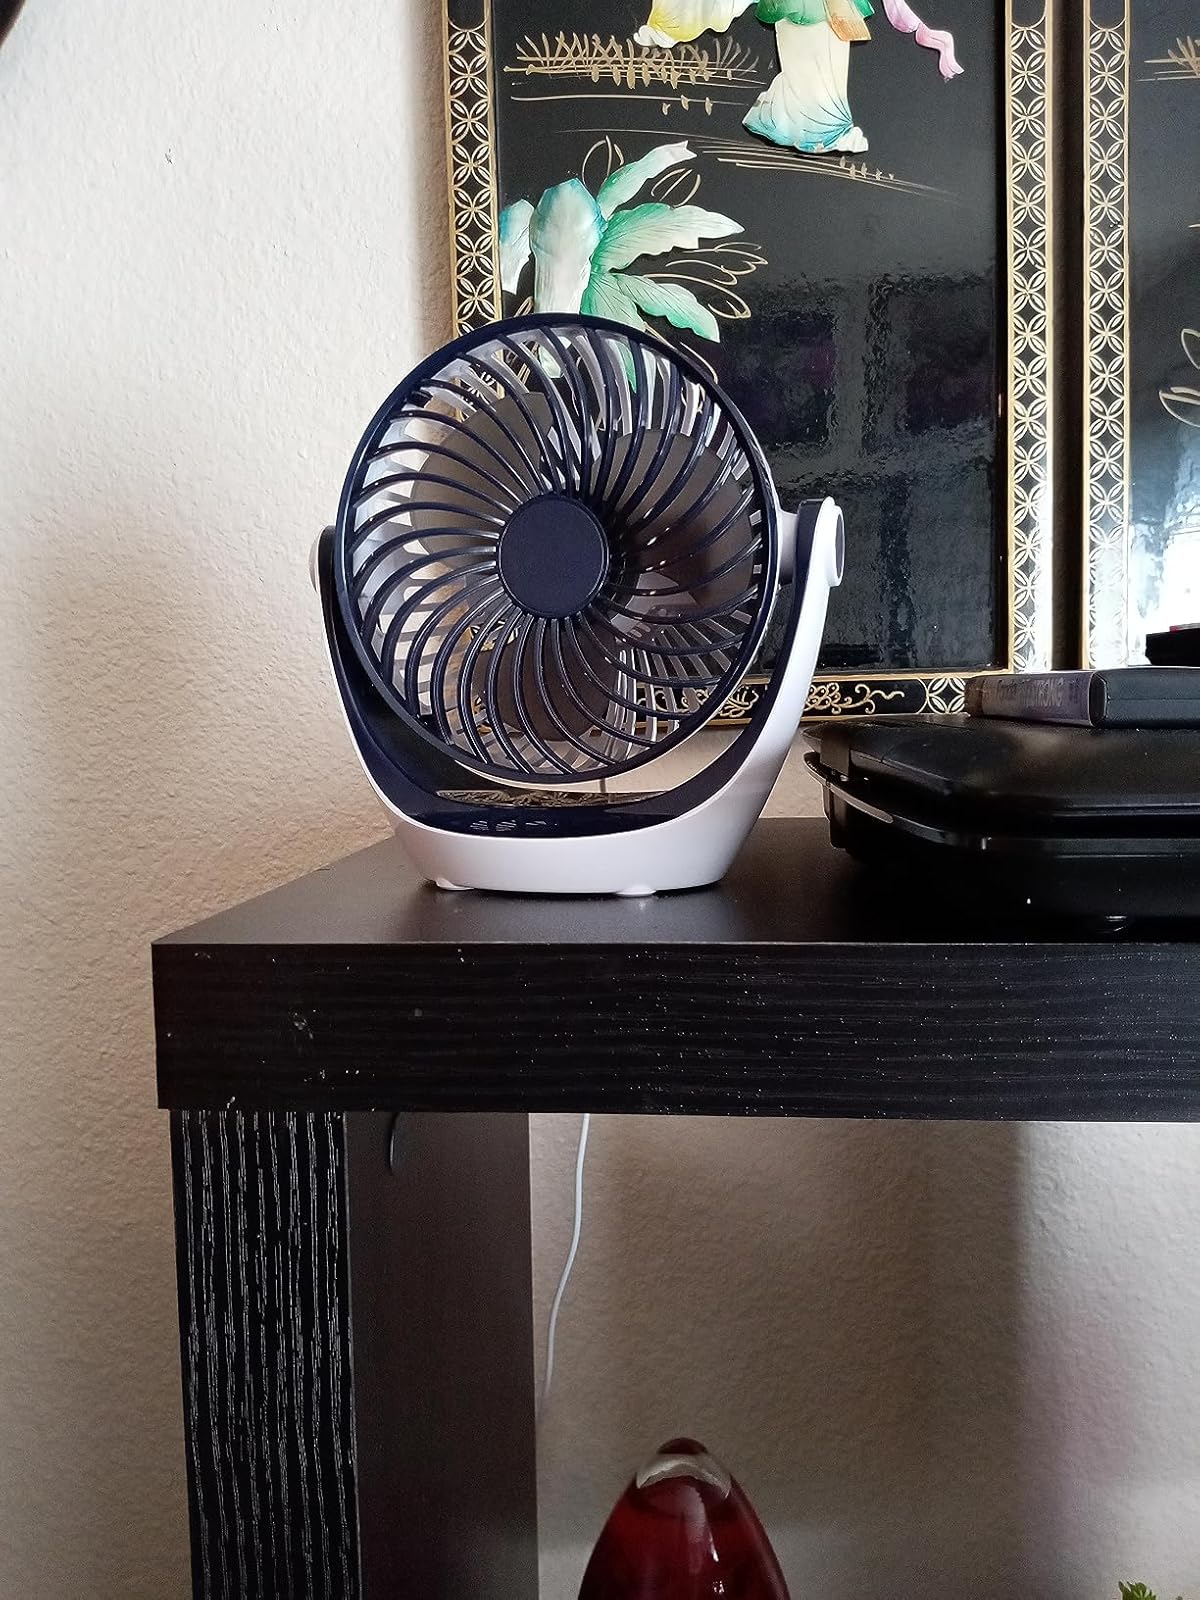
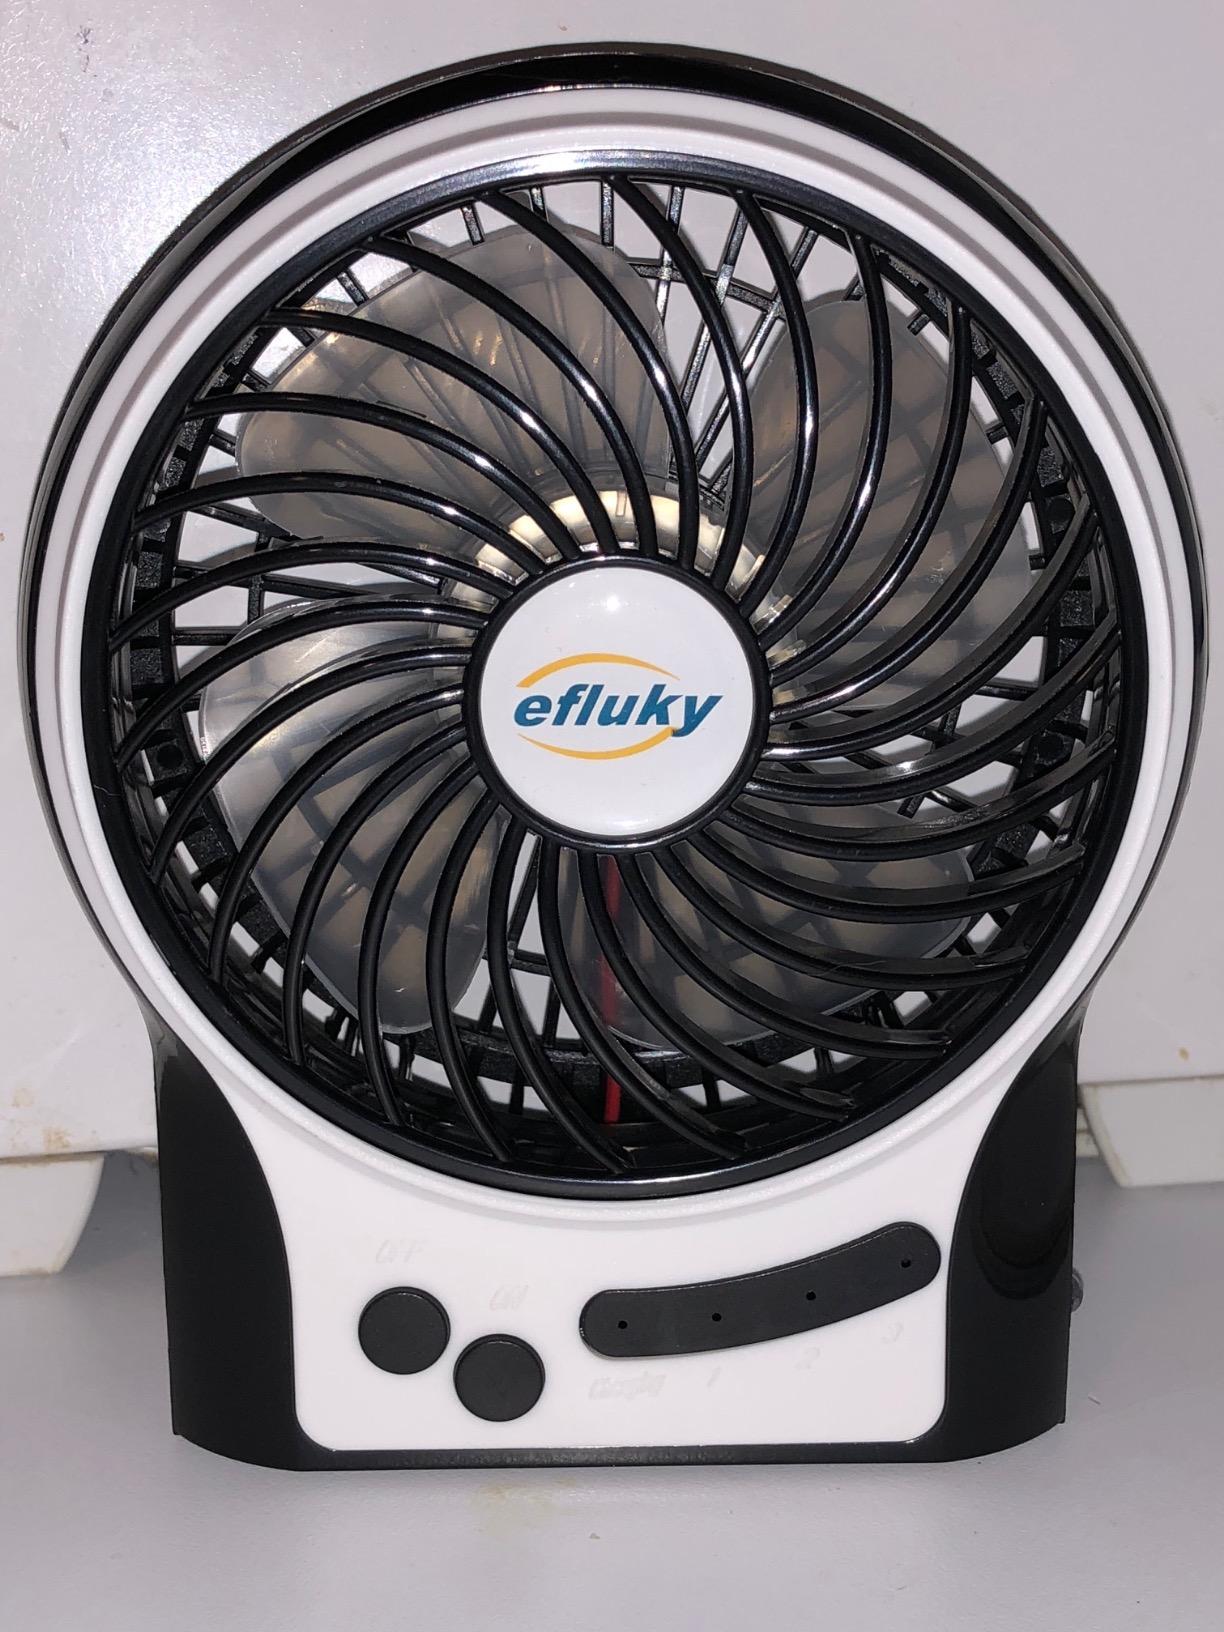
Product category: fan
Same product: no